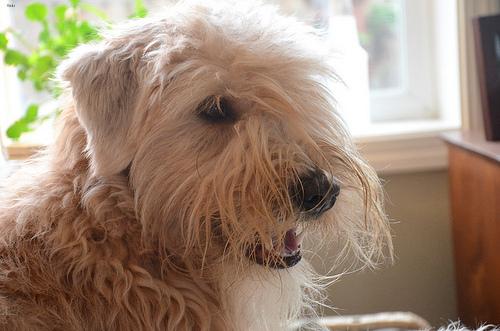
Breed: wheaten terrier